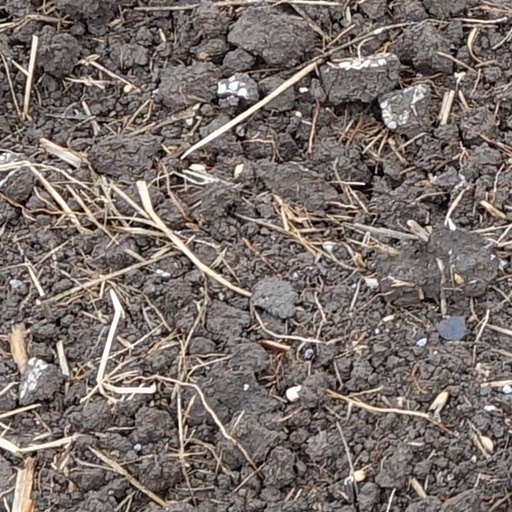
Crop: wheat